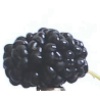
Label: mulberry